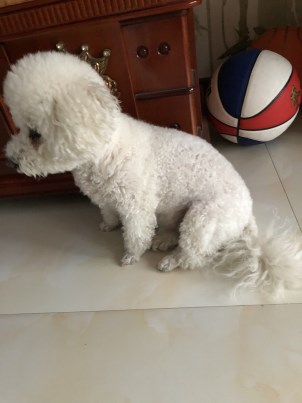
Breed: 3083-n000117-Bichon_Frise